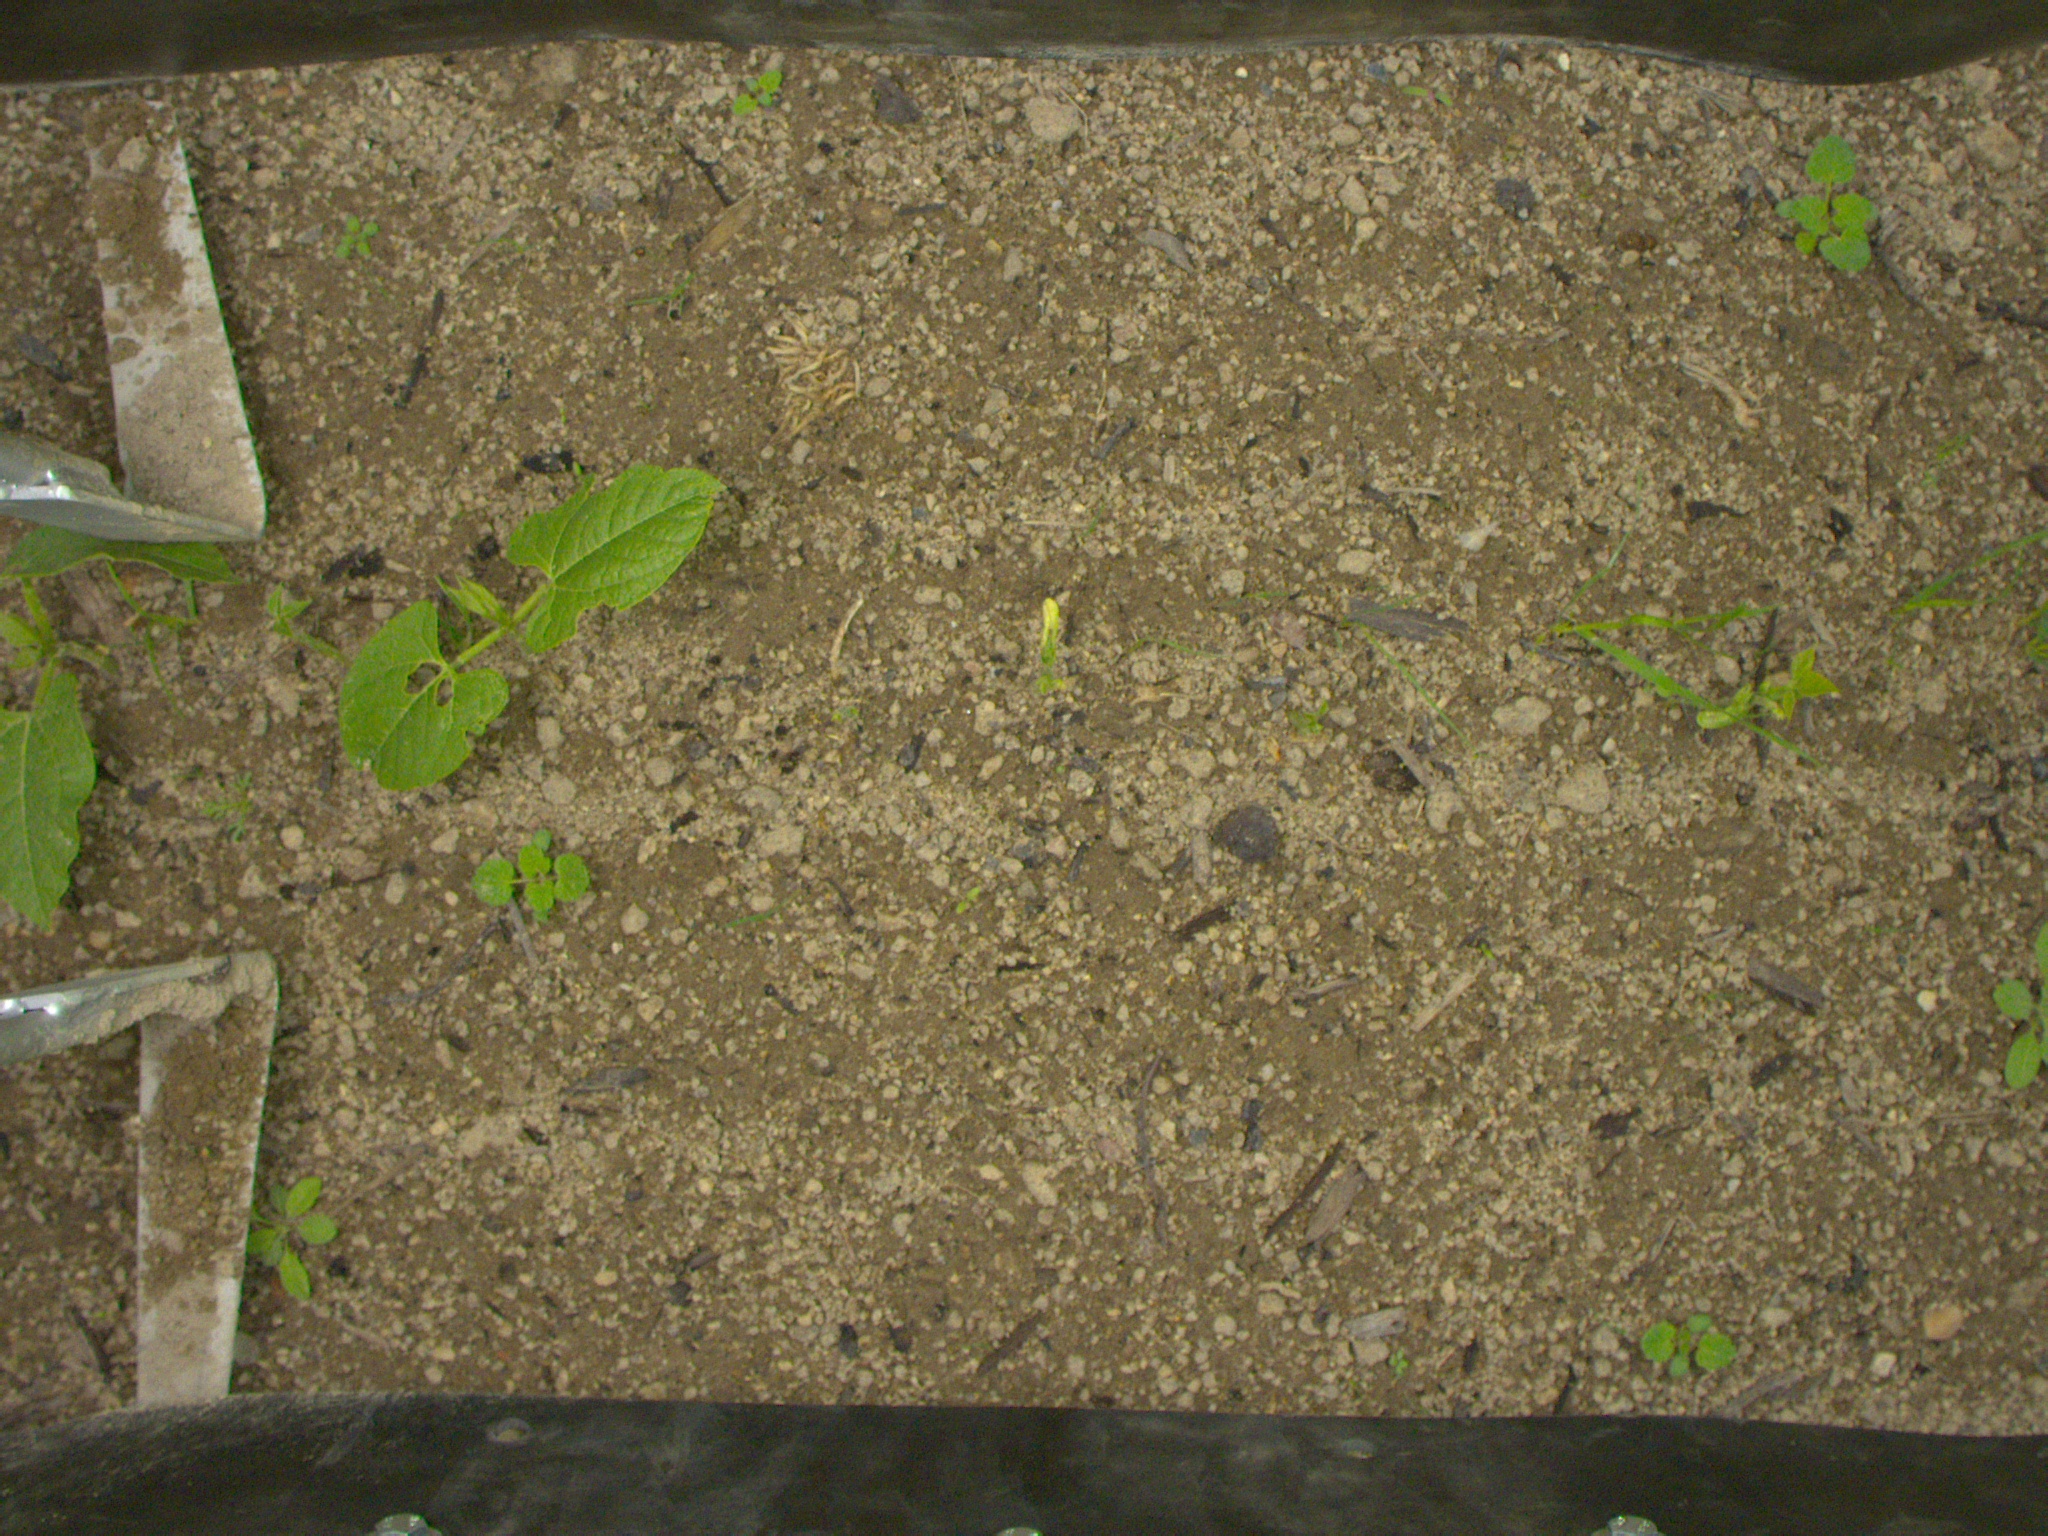
Crop: bean
Objects: bean, stem_bean, bean, stem_bean, bean, stem_bean